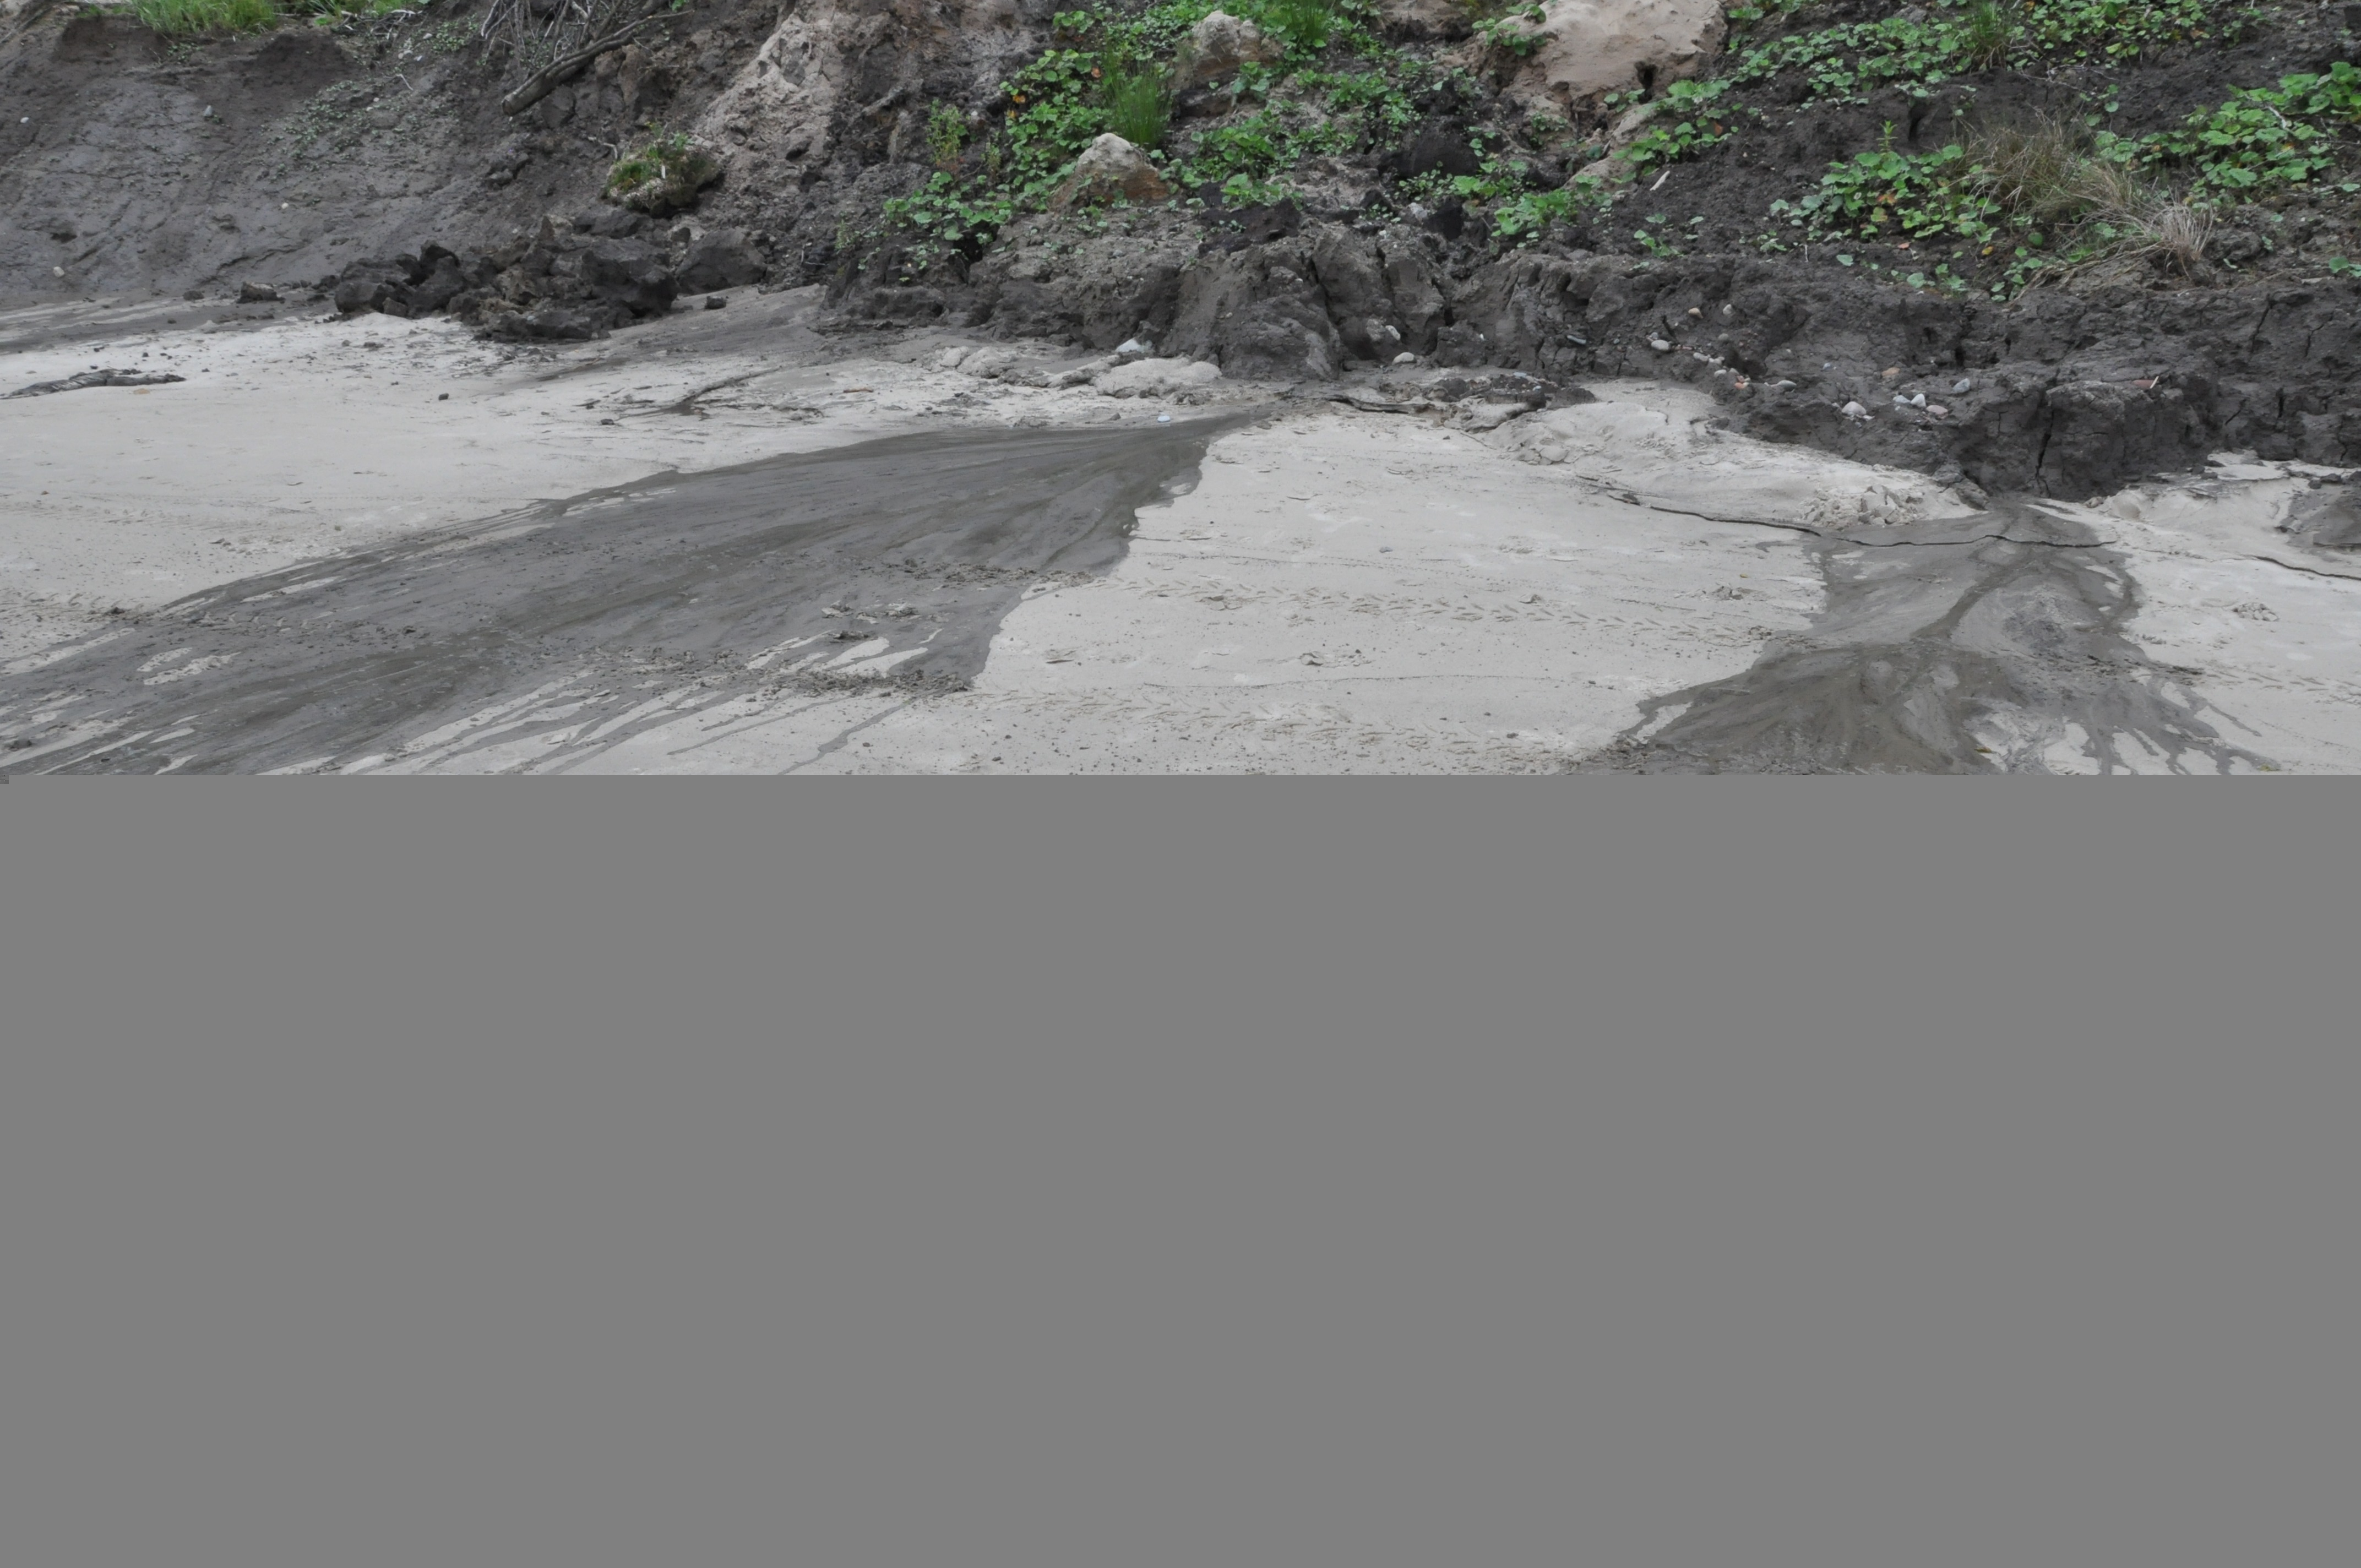
beach, coast, water, nature, sand, soil, terrain, geology, western pomerania, geological phenomenon